Negros bleeding-heart pigeon

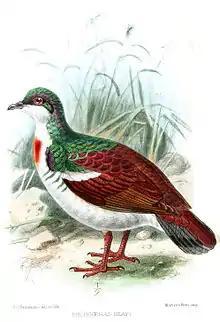
An illustration by John Gerrard Keulemans

Ebird describes it as "A very rare medium-sized ground dove of foothill forest floor on Negros and Panay. Iridescent greenish-blue on the head and sides to the chest, scaled on the upper back, with brownish flight feathers. White underparts narrow from the throat down the chest to the belly. Obvious white crescents mark the wing and sides of the chest. Note the red "bleeding heart" in the center of the chest. Unlikely to be mistaken if seen well. The only other dove likely to flush from the ground would be Asian emerald dove. Song is a short, accelerating series of low notes."